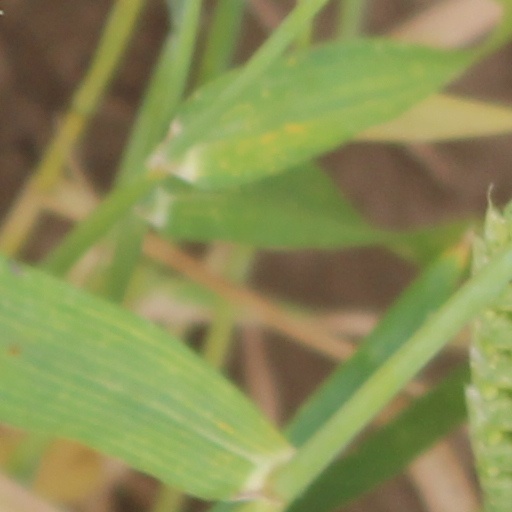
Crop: wheat